Rudra Pandey

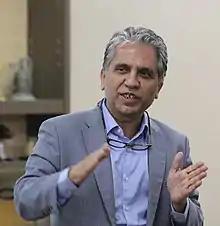

Rudra Pandey (born 1963) is a Nepali entrepreneur, currently serving as Founder & Executive Chairman of Deerhold Ltd, an American company providing Software Development and Information Technology services globally. He is also the Chairman of Deerwalk Institute of Technology and the Chairman of Hamro Patro. In 2017, he received the prestigious FNCCI Gold Award (Trendsetters) in the sector of Information Technology.